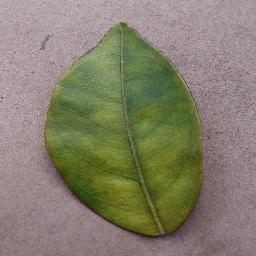
Label: Orange___Haunglongbing_(Citrus_greening)